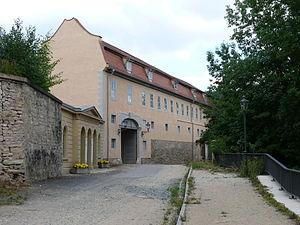
Le château d'Osterstein est un château fort allemand situé sur la Hainberg à Untermhaus qui dépend aujourd'hui de la municipalité de Gera. Ce château était autrefois la résidence des princes de Reuss de la branche cadette.